Oxspring

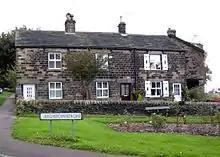
Roughbirchworth Lane, Oxspring

At the time of the Domesday Book the manor of Oxspring (then Ospring) was owned by Lord Swein, who also owned neighbouring [Rough]Birchworth. The book records the combined manors as having the very small value of 2 geld units. It continued to be a collections of isolated buildings and farms for centuries, with Oxspring Lodge completed in 1580, and demolished. The 1772 map by Thomas Jefferys shows the name on the NE side of the River Don, roughly what is now known as High Oxspring. Thus the present main habitation on the SW side mainly dates from industrial activity in the eighteenth century onwards. The Waggon and Horses dates from this time, being converted from a farmhouse and smithy. When the Sheffield, Ashton-under-Lyne and Manchester Railway was being built in the middle of the eighteenth century, the barn of this site was used to house the navvies who built it. The River Don in this area was used to power mills, initially for corn, but later for cloth. In the nineteenth century a wire drawing industry developed and there are still wire drawing mills and associated companies today.